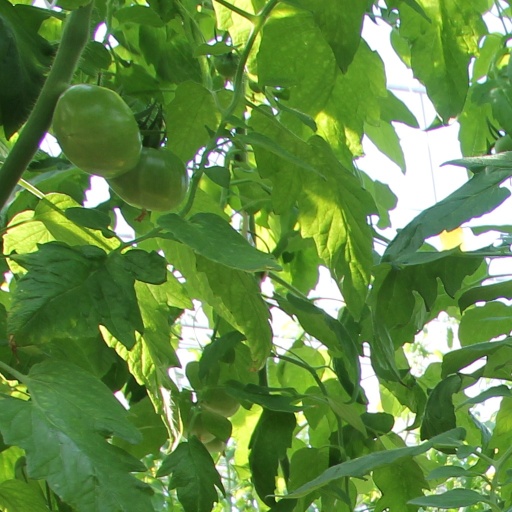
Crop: tomato